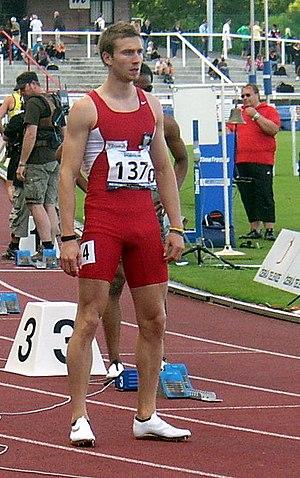
Josef Prorok est un athlète tchèque, spécialiste du 400 mètres haies.